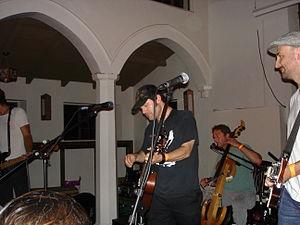
Bad Astronaut est un groupe de pop punk américain. Il est formé en 2000 comme projet parallèle du chanteur de Lagwagon, Joey Cape.